Roman College

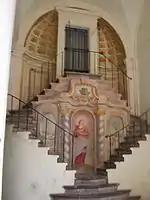
A fresco in the Roman College.

This remained the site of the Roman College until the takeover of its buildings by the Italian government in 1870. Ignatius of Loyola had died on 31 July 1556 and was succeeded by Fr. James P. Laynez, an original companion of Ignatius and a papal theologian during the three periods of the Council of Trent.